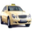
Label: automobile